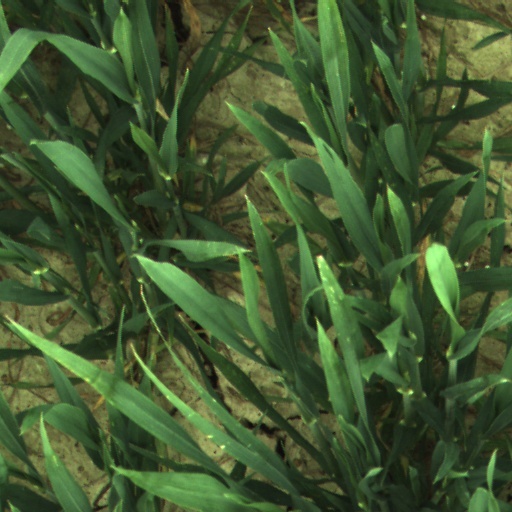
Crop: wheat